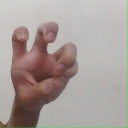
अक्षर: छ